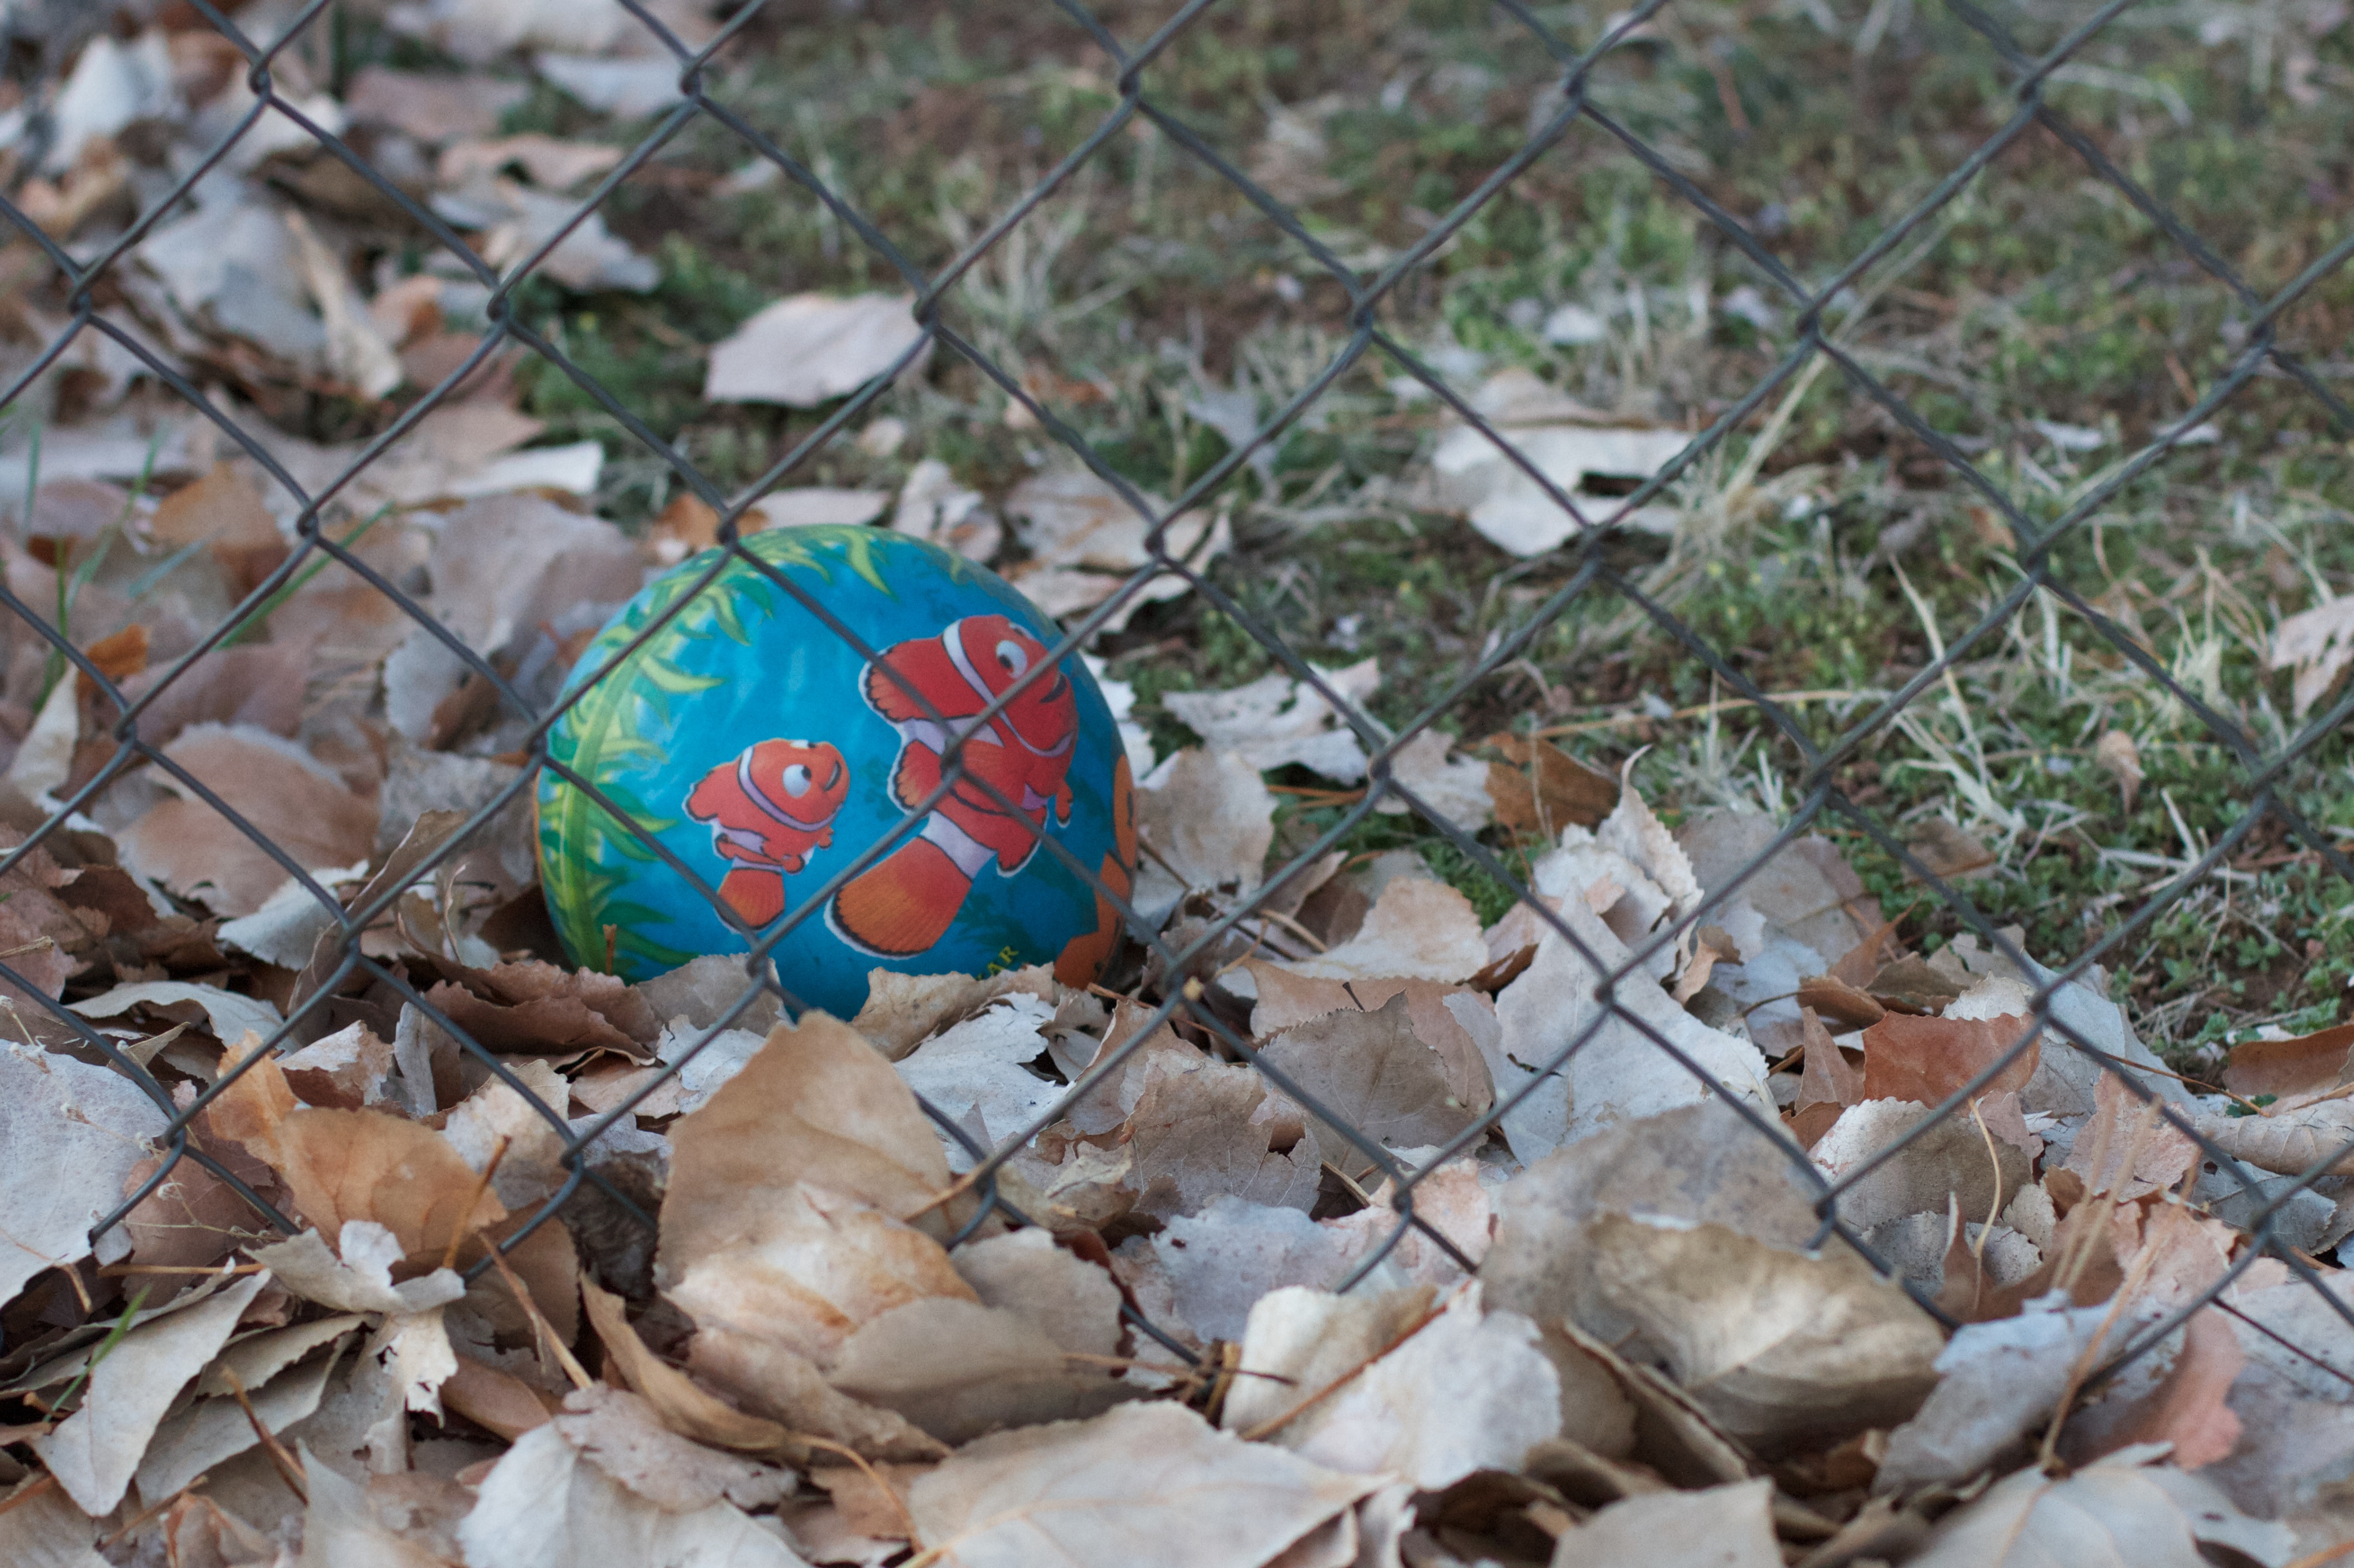
tree, leaf, flower, spring, autumn, season, 2014365